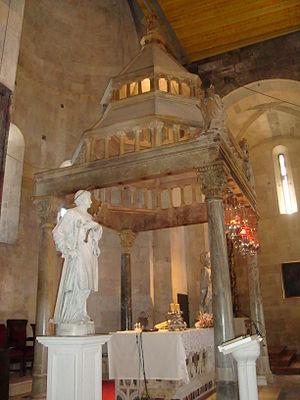
Maître autel de la cathédrale Saint-Laurent de Trogir. Il est surmonté d'un baldaquin du 14e siècle figurant l'Annonciation.